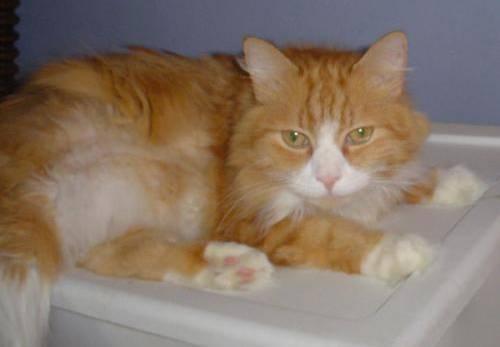
cat